Altarpiece

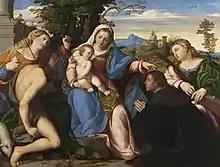
Sacra conversazione with a landscape setting and donor portrait, Palma Vecchio, c. 1519

As the Middle Ages progressed, altarpieces began to be commissioned more frequently. In Northern Europe, initially Lübeck and later Antwerp would develop into veritable export centres for the production of altarpieces, exporting to Scandinavia, Spain and northern France. By the 15th century, altarpieces were often commissioned not only by churches but also by individuals, families, guilds and confraternities. The 15th century saw the birth of Early Netherlandish painting in the Low Countries; henceforth panel painting would dominate altarpiece production in the area. In Germany, sculpted wooden altarpieces were instead often preferred, for example the Veit Stoss altarpiece in Kraków (completed 1489), while in England there was a 15th-century industry producing relatively cheap painted altarpiece kits in Nottingham alabaster, many of which were exported, the frame being added at the destination.